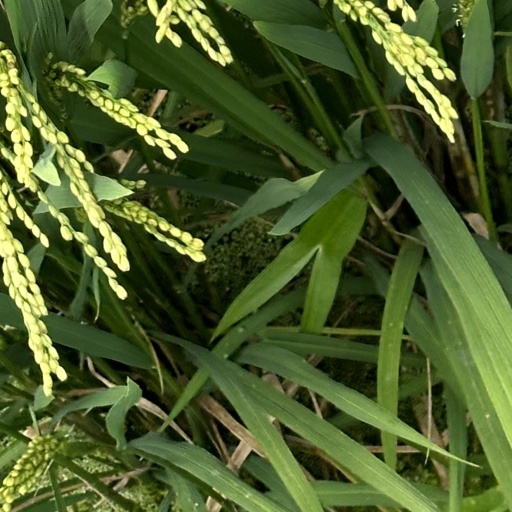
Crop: rice